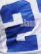
Number: 2